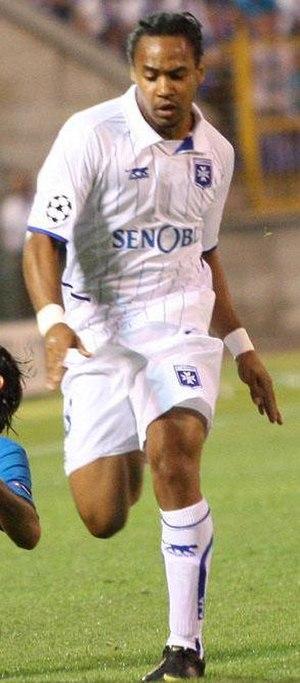
Roy Contout, est un footballeur français, né le 11 février 1985, à Cayenne, en Guyane.